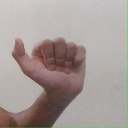
अक्षर: त